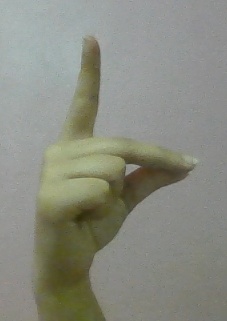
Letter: ta